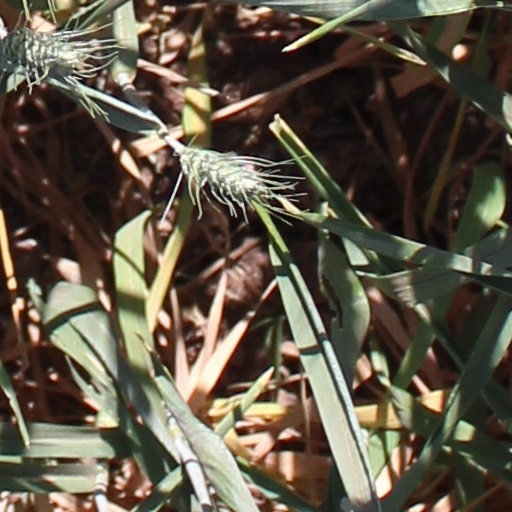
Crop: wheat